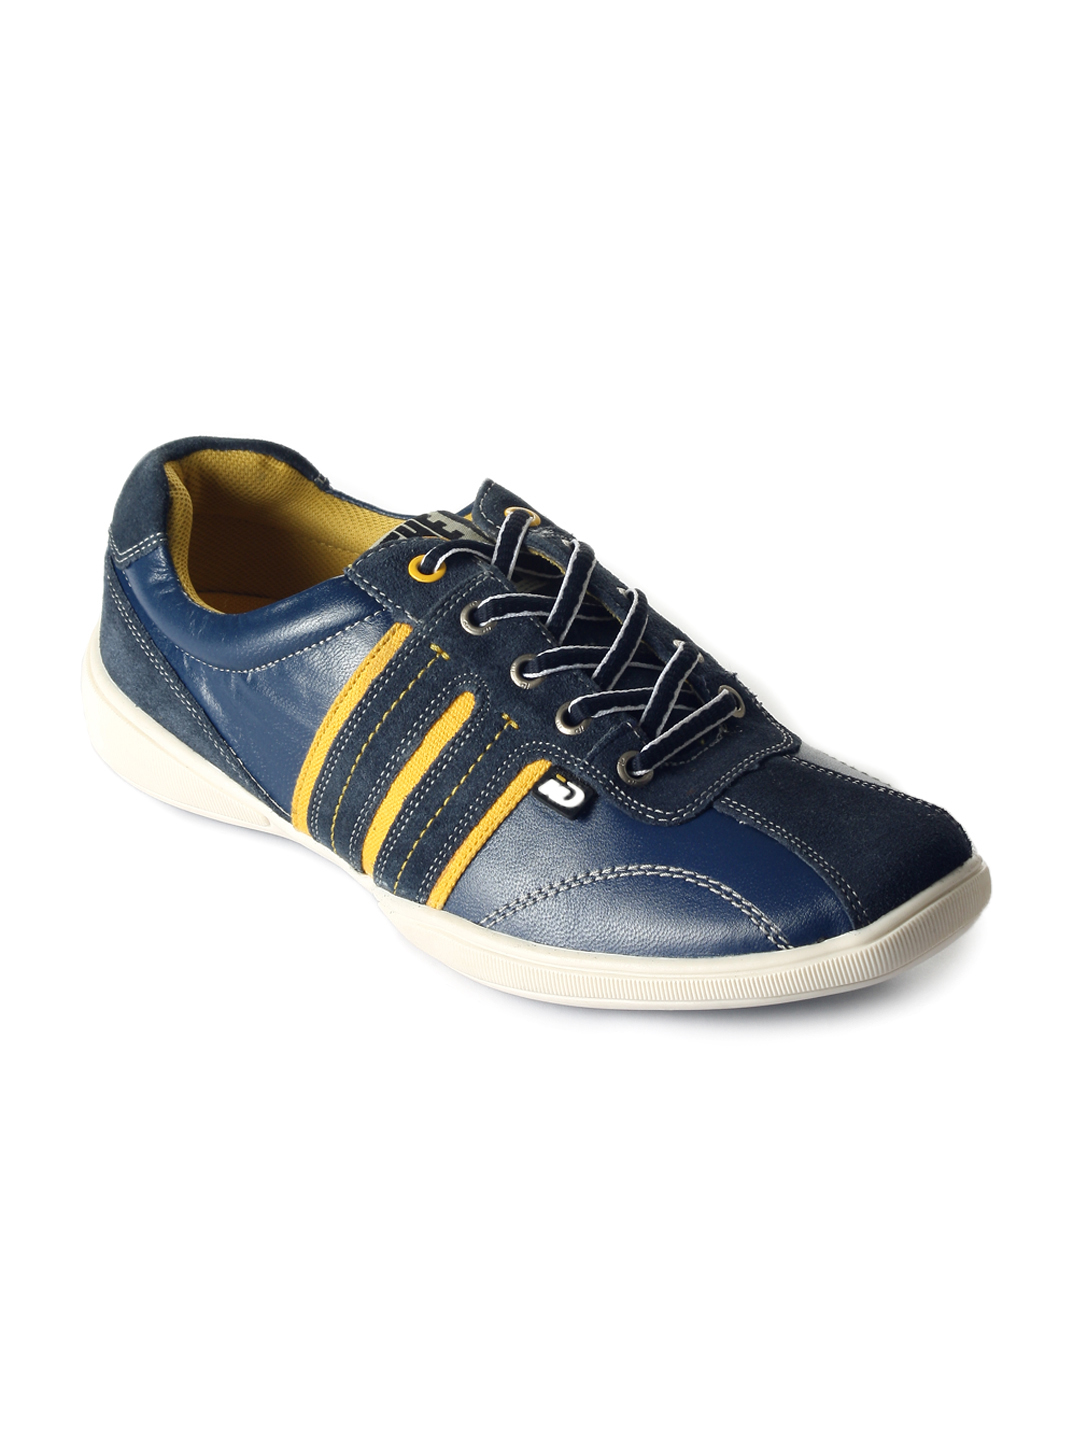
ID Men Blue Shoes
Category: Footwear / Shoes / Casual Shoes
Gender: Men
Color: Blue
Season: Fall 2012
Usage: Casual